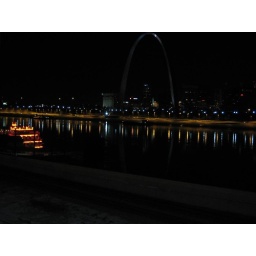
Our riverboat casino is in the lower-left.  This was taken from the train platform stairs.